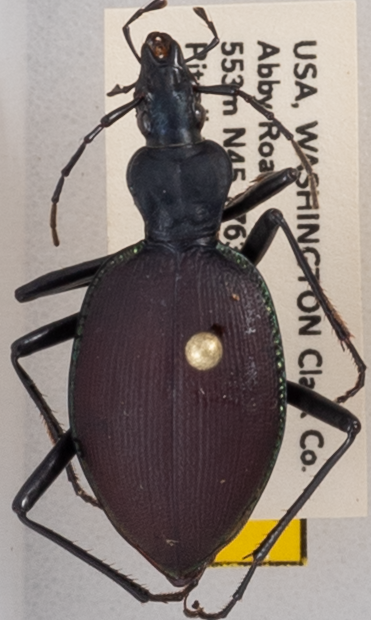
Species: Scaphinotus angusticollis
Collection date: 2019-09-03
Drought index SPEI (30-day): -0.024
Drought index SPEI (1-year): -2.09
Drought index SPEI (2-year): -2.09